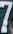
Number: 7